Chilote mythology

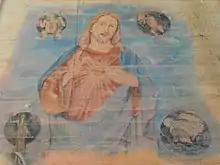
Icon in the church of Dalcahue: Christ being surrounded by mythological creatures of Chiloé

Myths and mythical creatures of Chiloé, in southern Chile include: